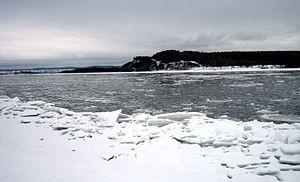
L'Amour est un fleuve d'Asie. Il s'étend sur 4 354 km depuis la source de l'Argoun, ce qui en fait le premier fleuve de Sibérie — moins long toutefois que le système formé par l'Ob et son affluent l'Irtych — et le cinquième d'Asie pour la longueur de son cours. Il se jette dans le détroit de Tatarie, face à l'île de Sakhaline, juste au sud de la mer d'Okhotsk. Une grande partie de son cours marque la frontière entre l'extrême-orient russe et la Chine. Son bassin versant s'étend sur une partie de la Mongolie, de la Chine et de la Russie.